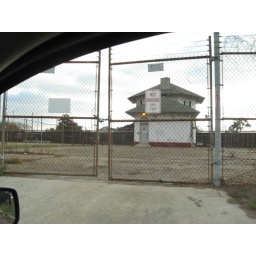
church right by industrial canal, below the bridge, 9th ward / holy cross neighborhood